Christian views on marriage

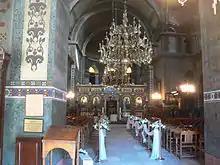
Orthodox Church prepared for a wedding (Hagia Sophia, Thessaloniki.)

In Catholic teaching, marriage has two objectives: the good of the spouses themselves, and the procreation and education of children (1983 code of canon law, c.1055; 1994 catechism, par.2363). Hence "entering marriage with the intention of never having children is a grave wrong and more than likely grounds for an annulment." It is normal procedure for a priest to ask the prospective bride and groom about their plans to have children before officiating at their wedding. The Catholic Church may refuse to marry anyone unwilling to have children, since procreation by "the marriage act" is a fundamental part of marriage. Thus usage of any form of contraception, in vitro fertilization, or birth control besides natural family planning is a grave offense against the sanctity of marriage and ultimately against God.